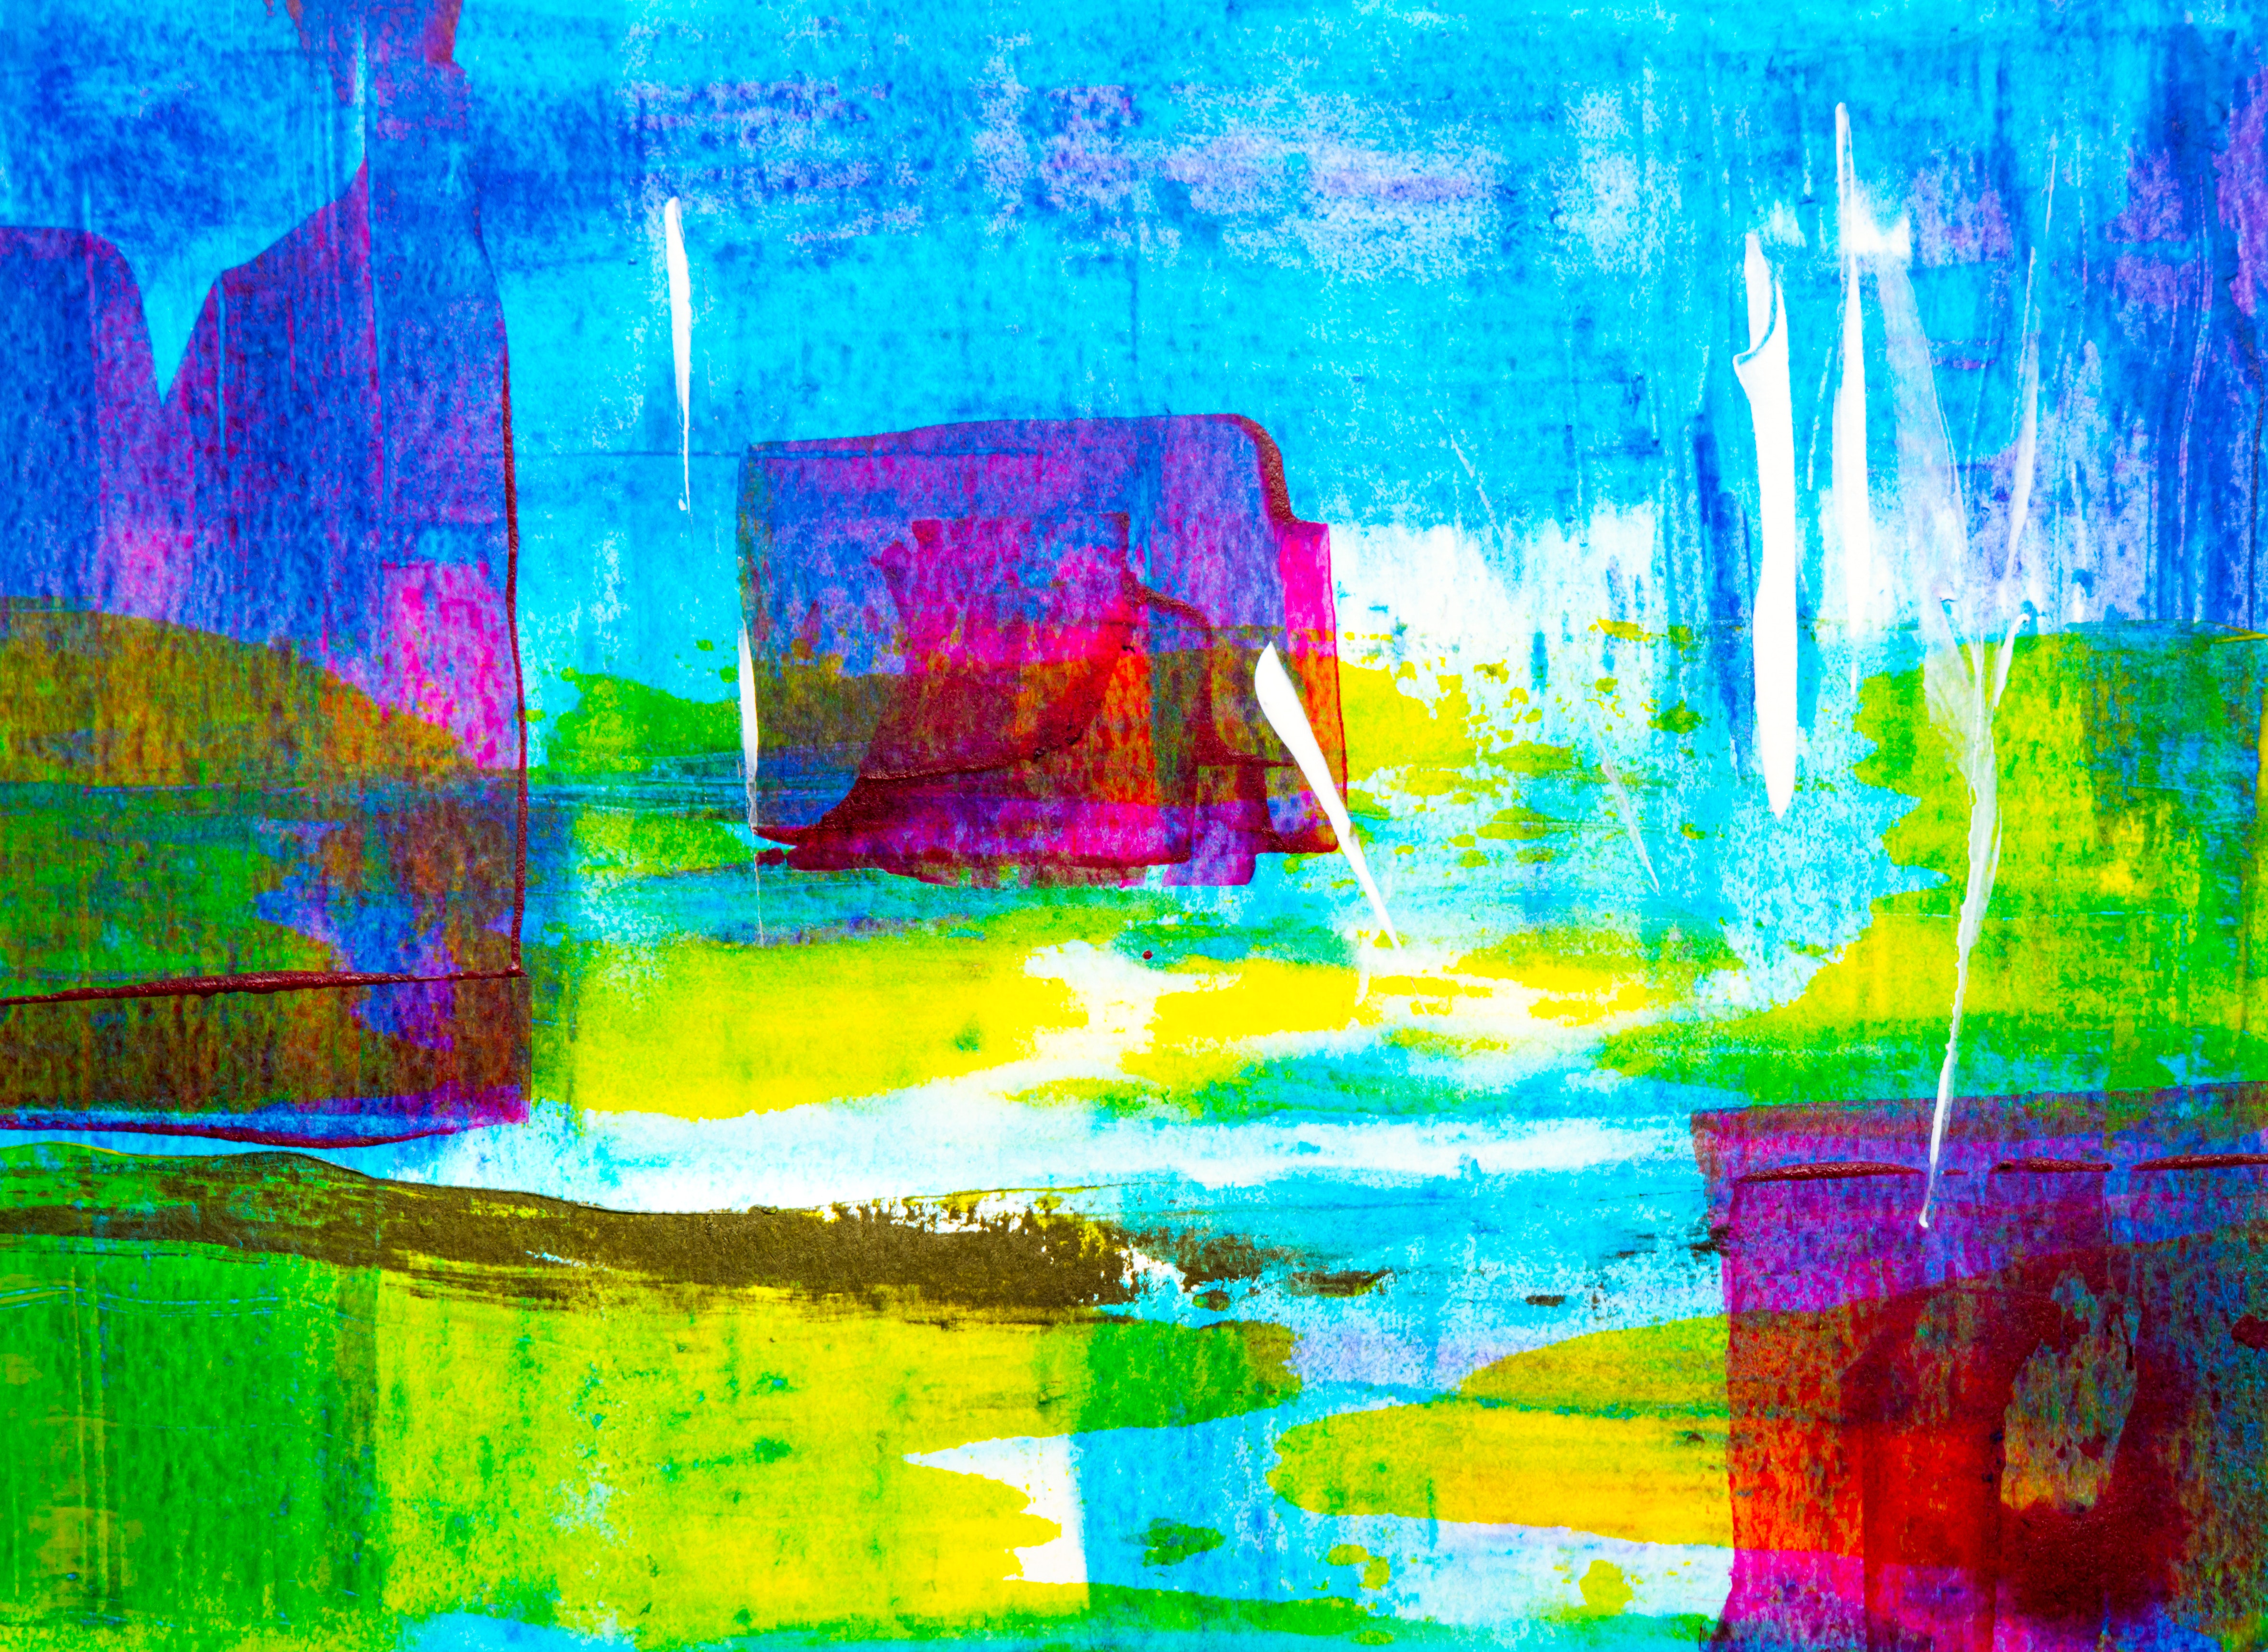
blue, Colorfulness, purple, modern art, art, painting, visual arts, magenta, acrylic paint, paint